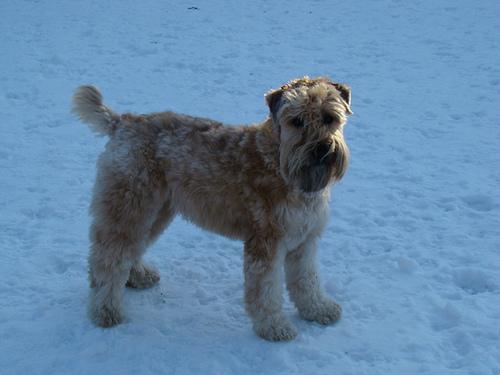
Breed: wheaten terrier